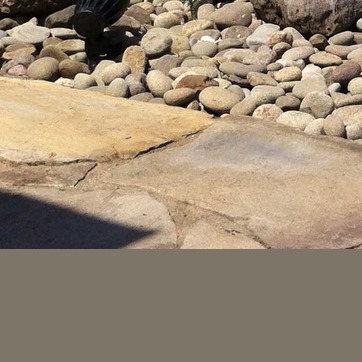
Material: stone